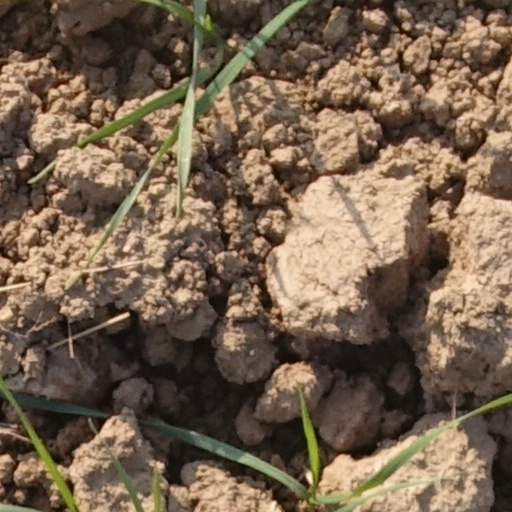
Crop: wheat